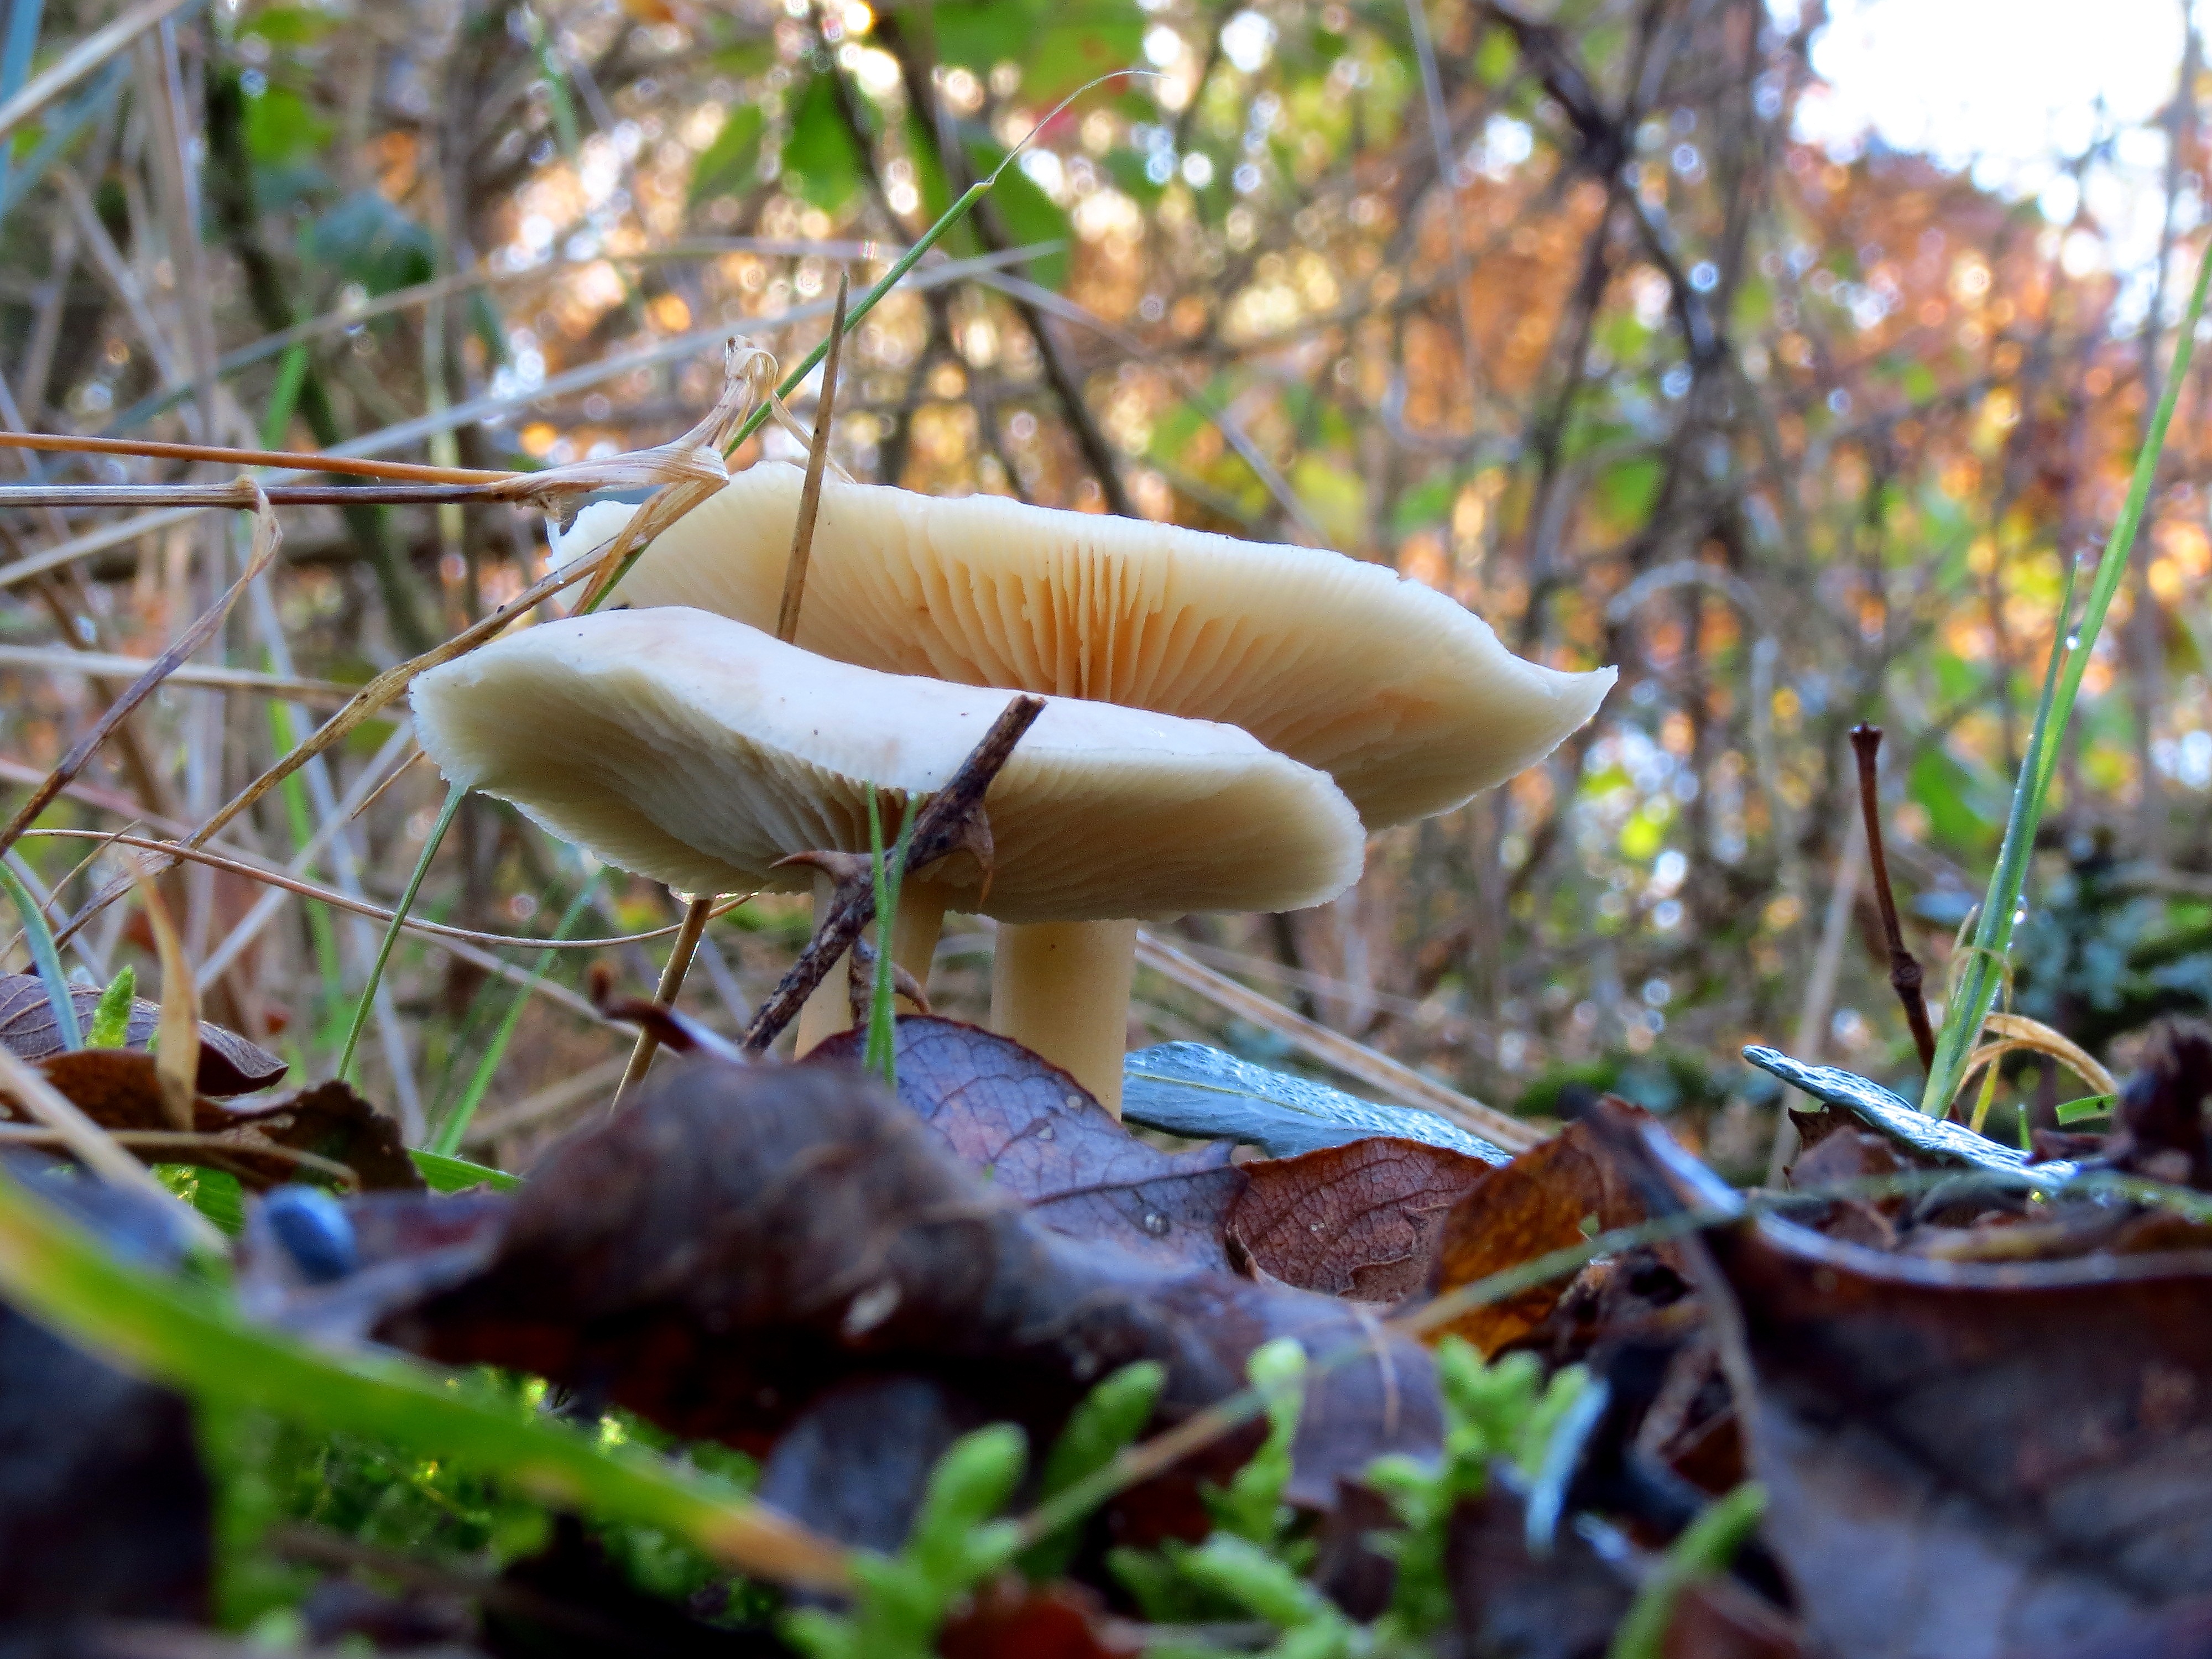
tree, nature, forest, leaf, flower, jungle, macro, autumn, botany, mushroom, flora, season, fauna, fungus, mushrooms, rainforest, naturaleza, setas, woodland, habitat, bolete, ggl1, gaby1, canonsx40hs, macro photography, oyster mushroom, edible mushroom, natural environment, agaricomycetes, agaricaceae, penny bun